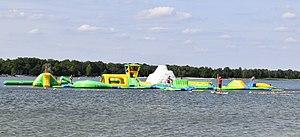
Les jeux gonflables s’apparentent à des structures en PVC ou nylon d’une dimension d’environ 10 m², et composés essentiellement d’air. Ils visent à accueillir en grande majorité les enfants au cours de fêtes comme des anniversaires ou bien des fêtes d’école. Le matériel est le plus souvent ouvert à la location auprès de particuliers et peut également s’acheter.
L'étang du Puits est un étang artificiel français situé sur le territoire des communes d'Argent-sur-Sauldre et Clémont, dans le département du Cher, et de Cerdon, dans le département du Loiret en région Centre-Val de Loire.